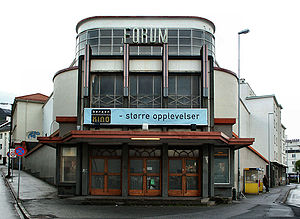
Danmarks plass / Sammenkørsel
Forum Kino (nedlagt) ved Danmarks plass var Bergens største biograf. Danmarks plass er ved højre billedkant, og i baggrunden
Danmarks plass er en plads i Bergen i Norge. Pladsen - i Årstad bydel - var oprindeligt kendt som "Kronstadtorget". Efter 2. verdenskrig modtog den sit nuværende navn til ære for Danmarks humanitære indsats i Norge under krigen. "Danmarks plass" bruges almindeligvis også til at beskrive torvets umiddelbare omgivelser, f.eks. Krohnsminde kunstgressbane.